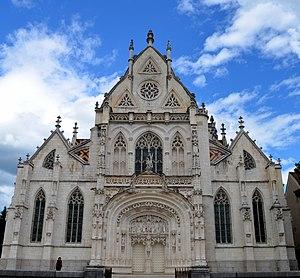
Monastère royal de Brou .